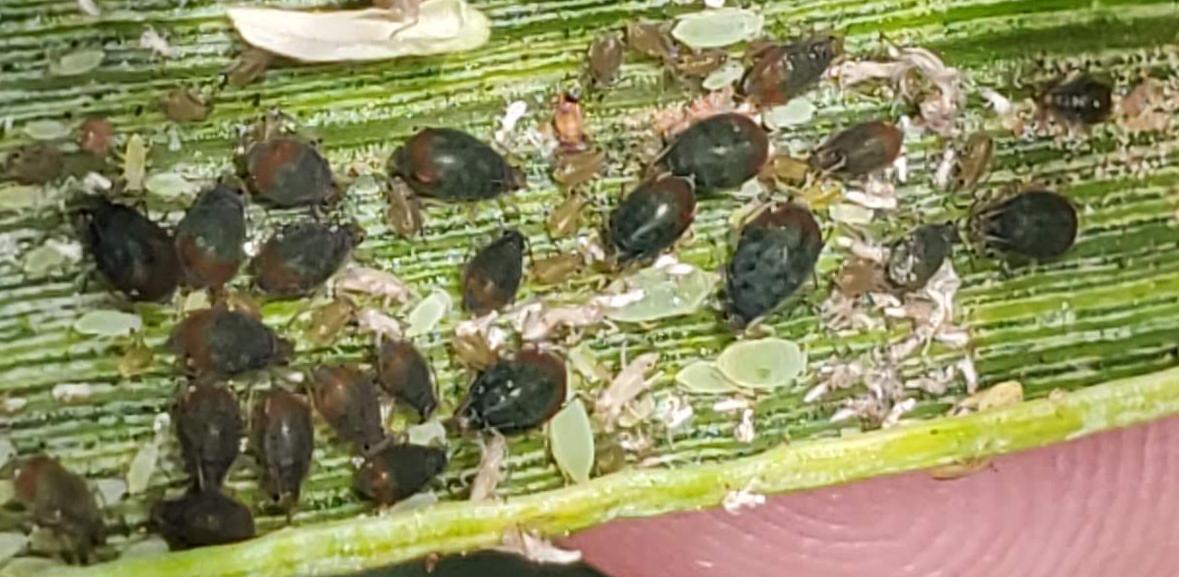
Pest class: bird_cherry_oat_aphid